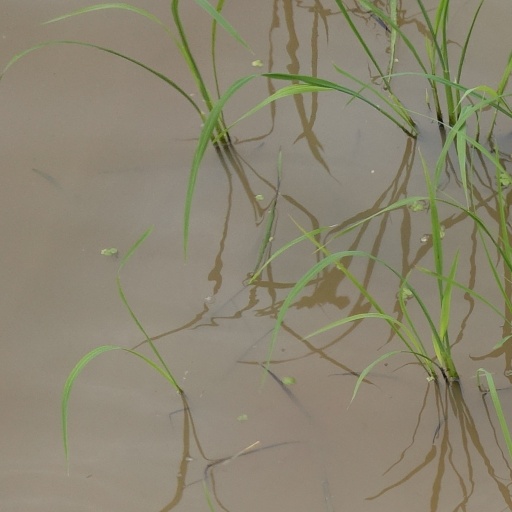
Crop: rice